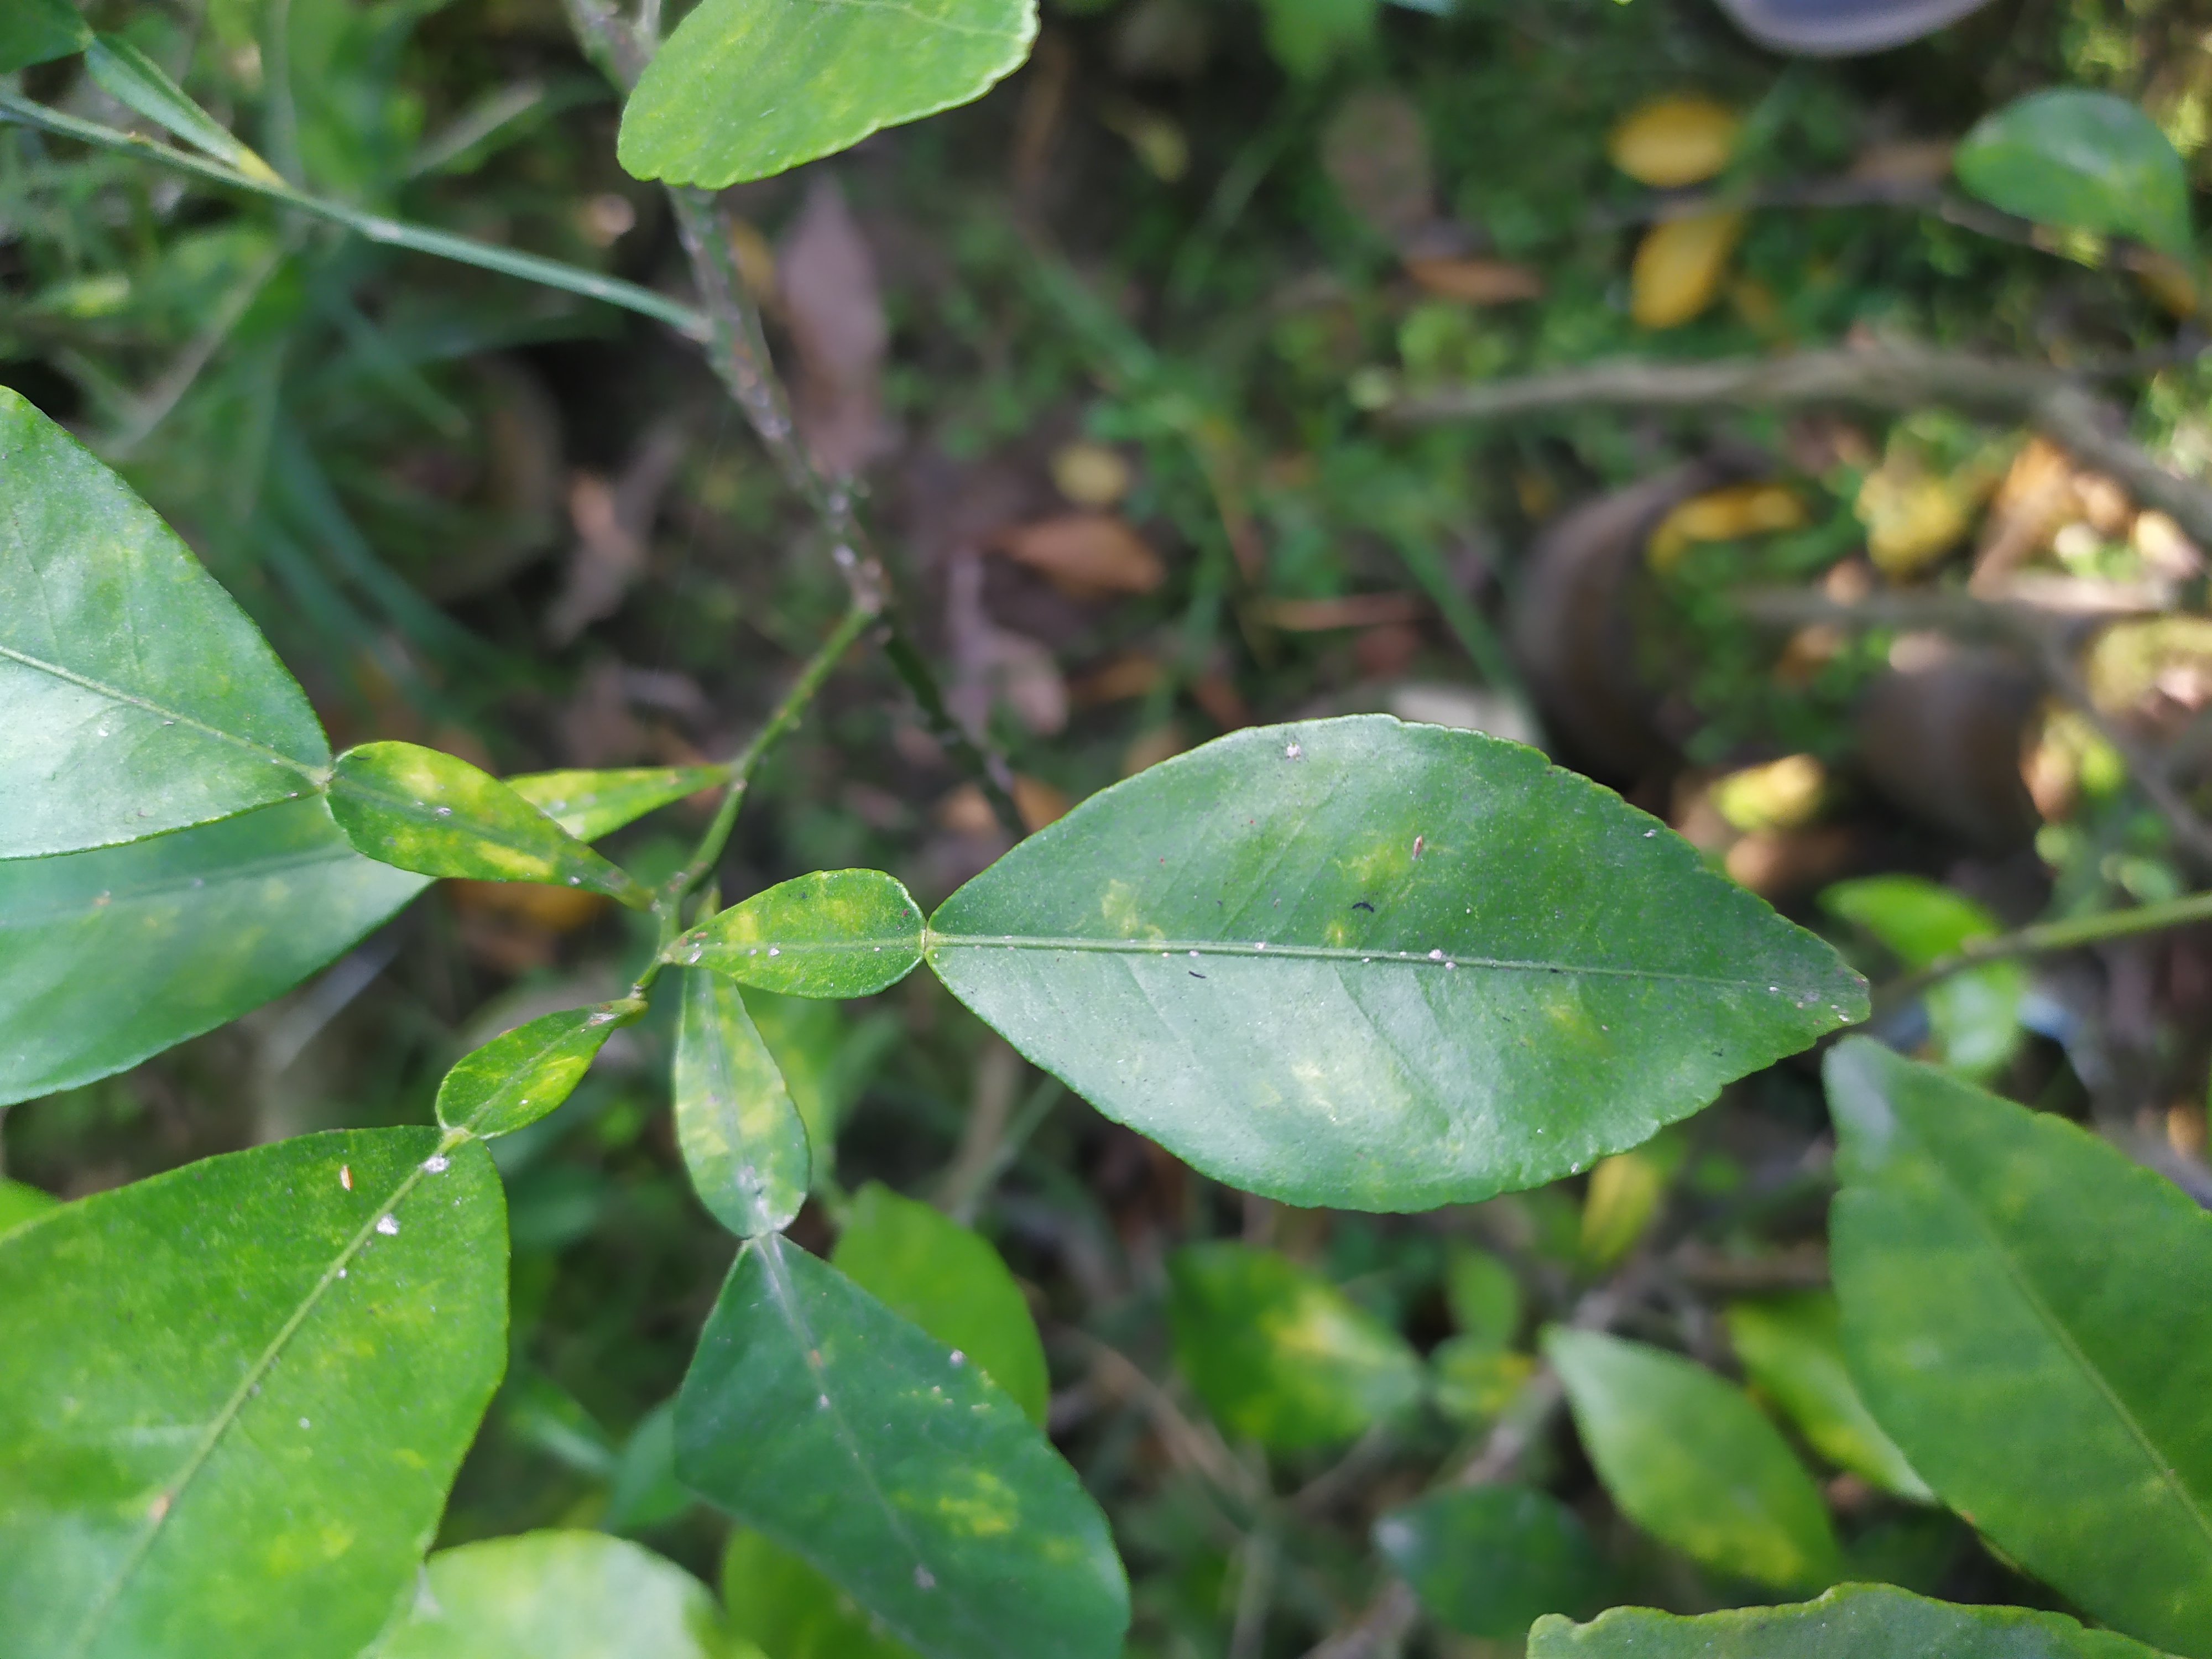
Mandarin leaf variety: Nagpuri